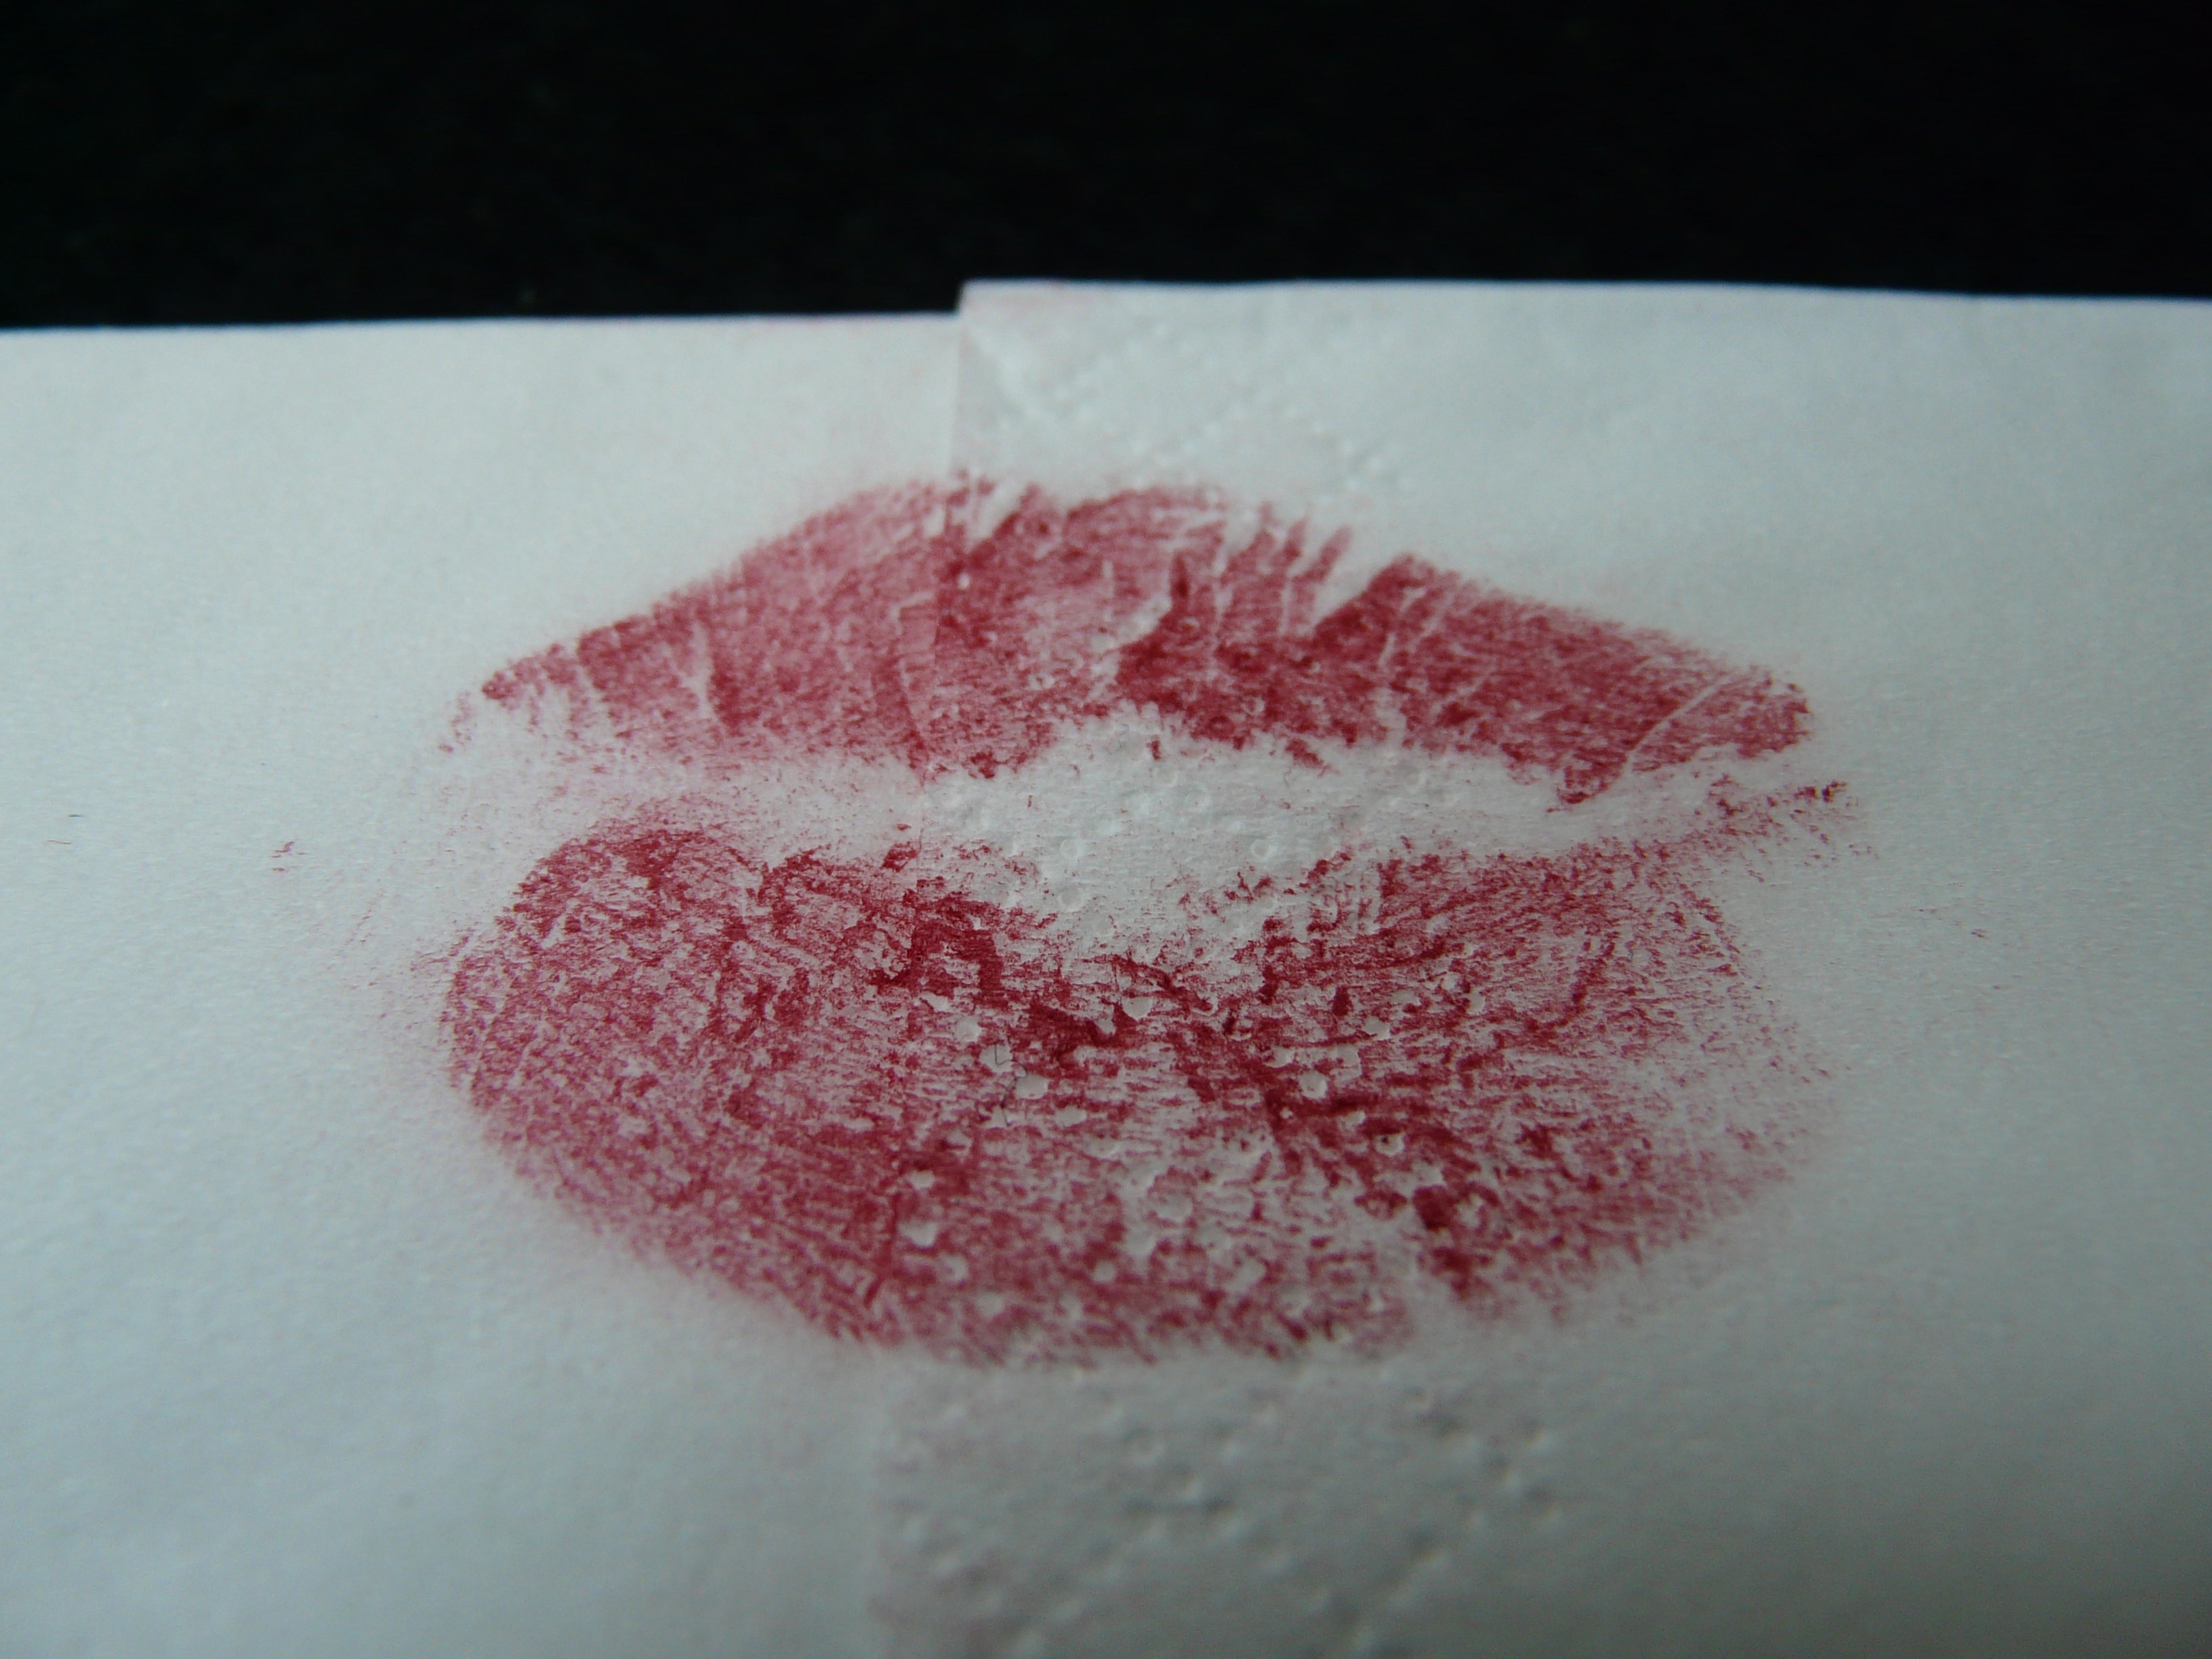
hand, petal, love, red, color, kiss, romance, pink, lip, drawing, eye, lips, organ, lipstick, cosmetics, reprint, kiss mouth